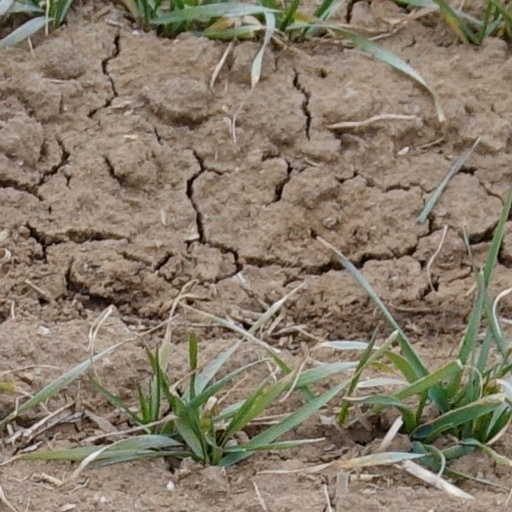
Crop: wheat